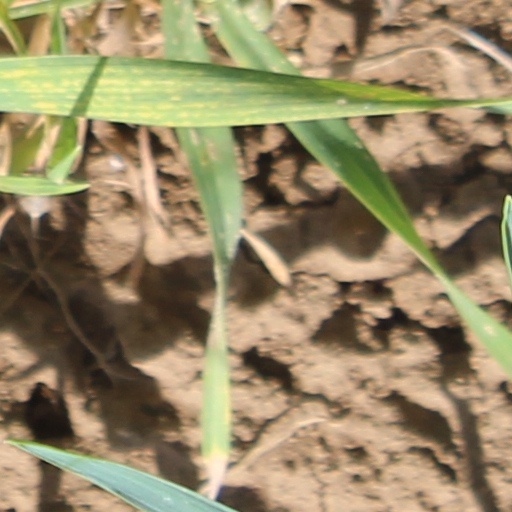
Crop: wheat